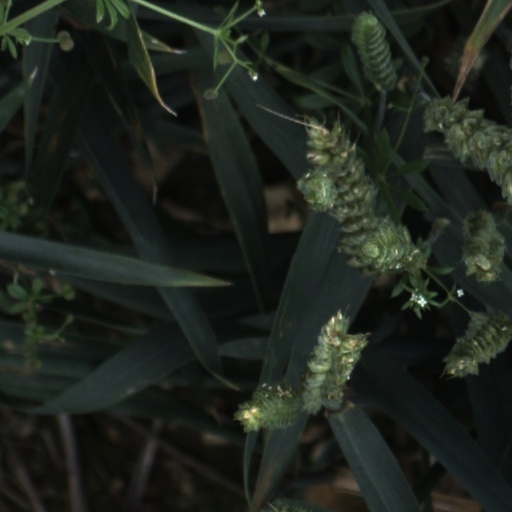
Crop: wheat